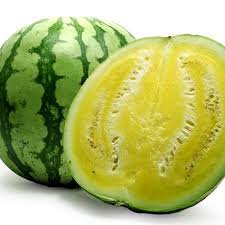
Label: Watermelon